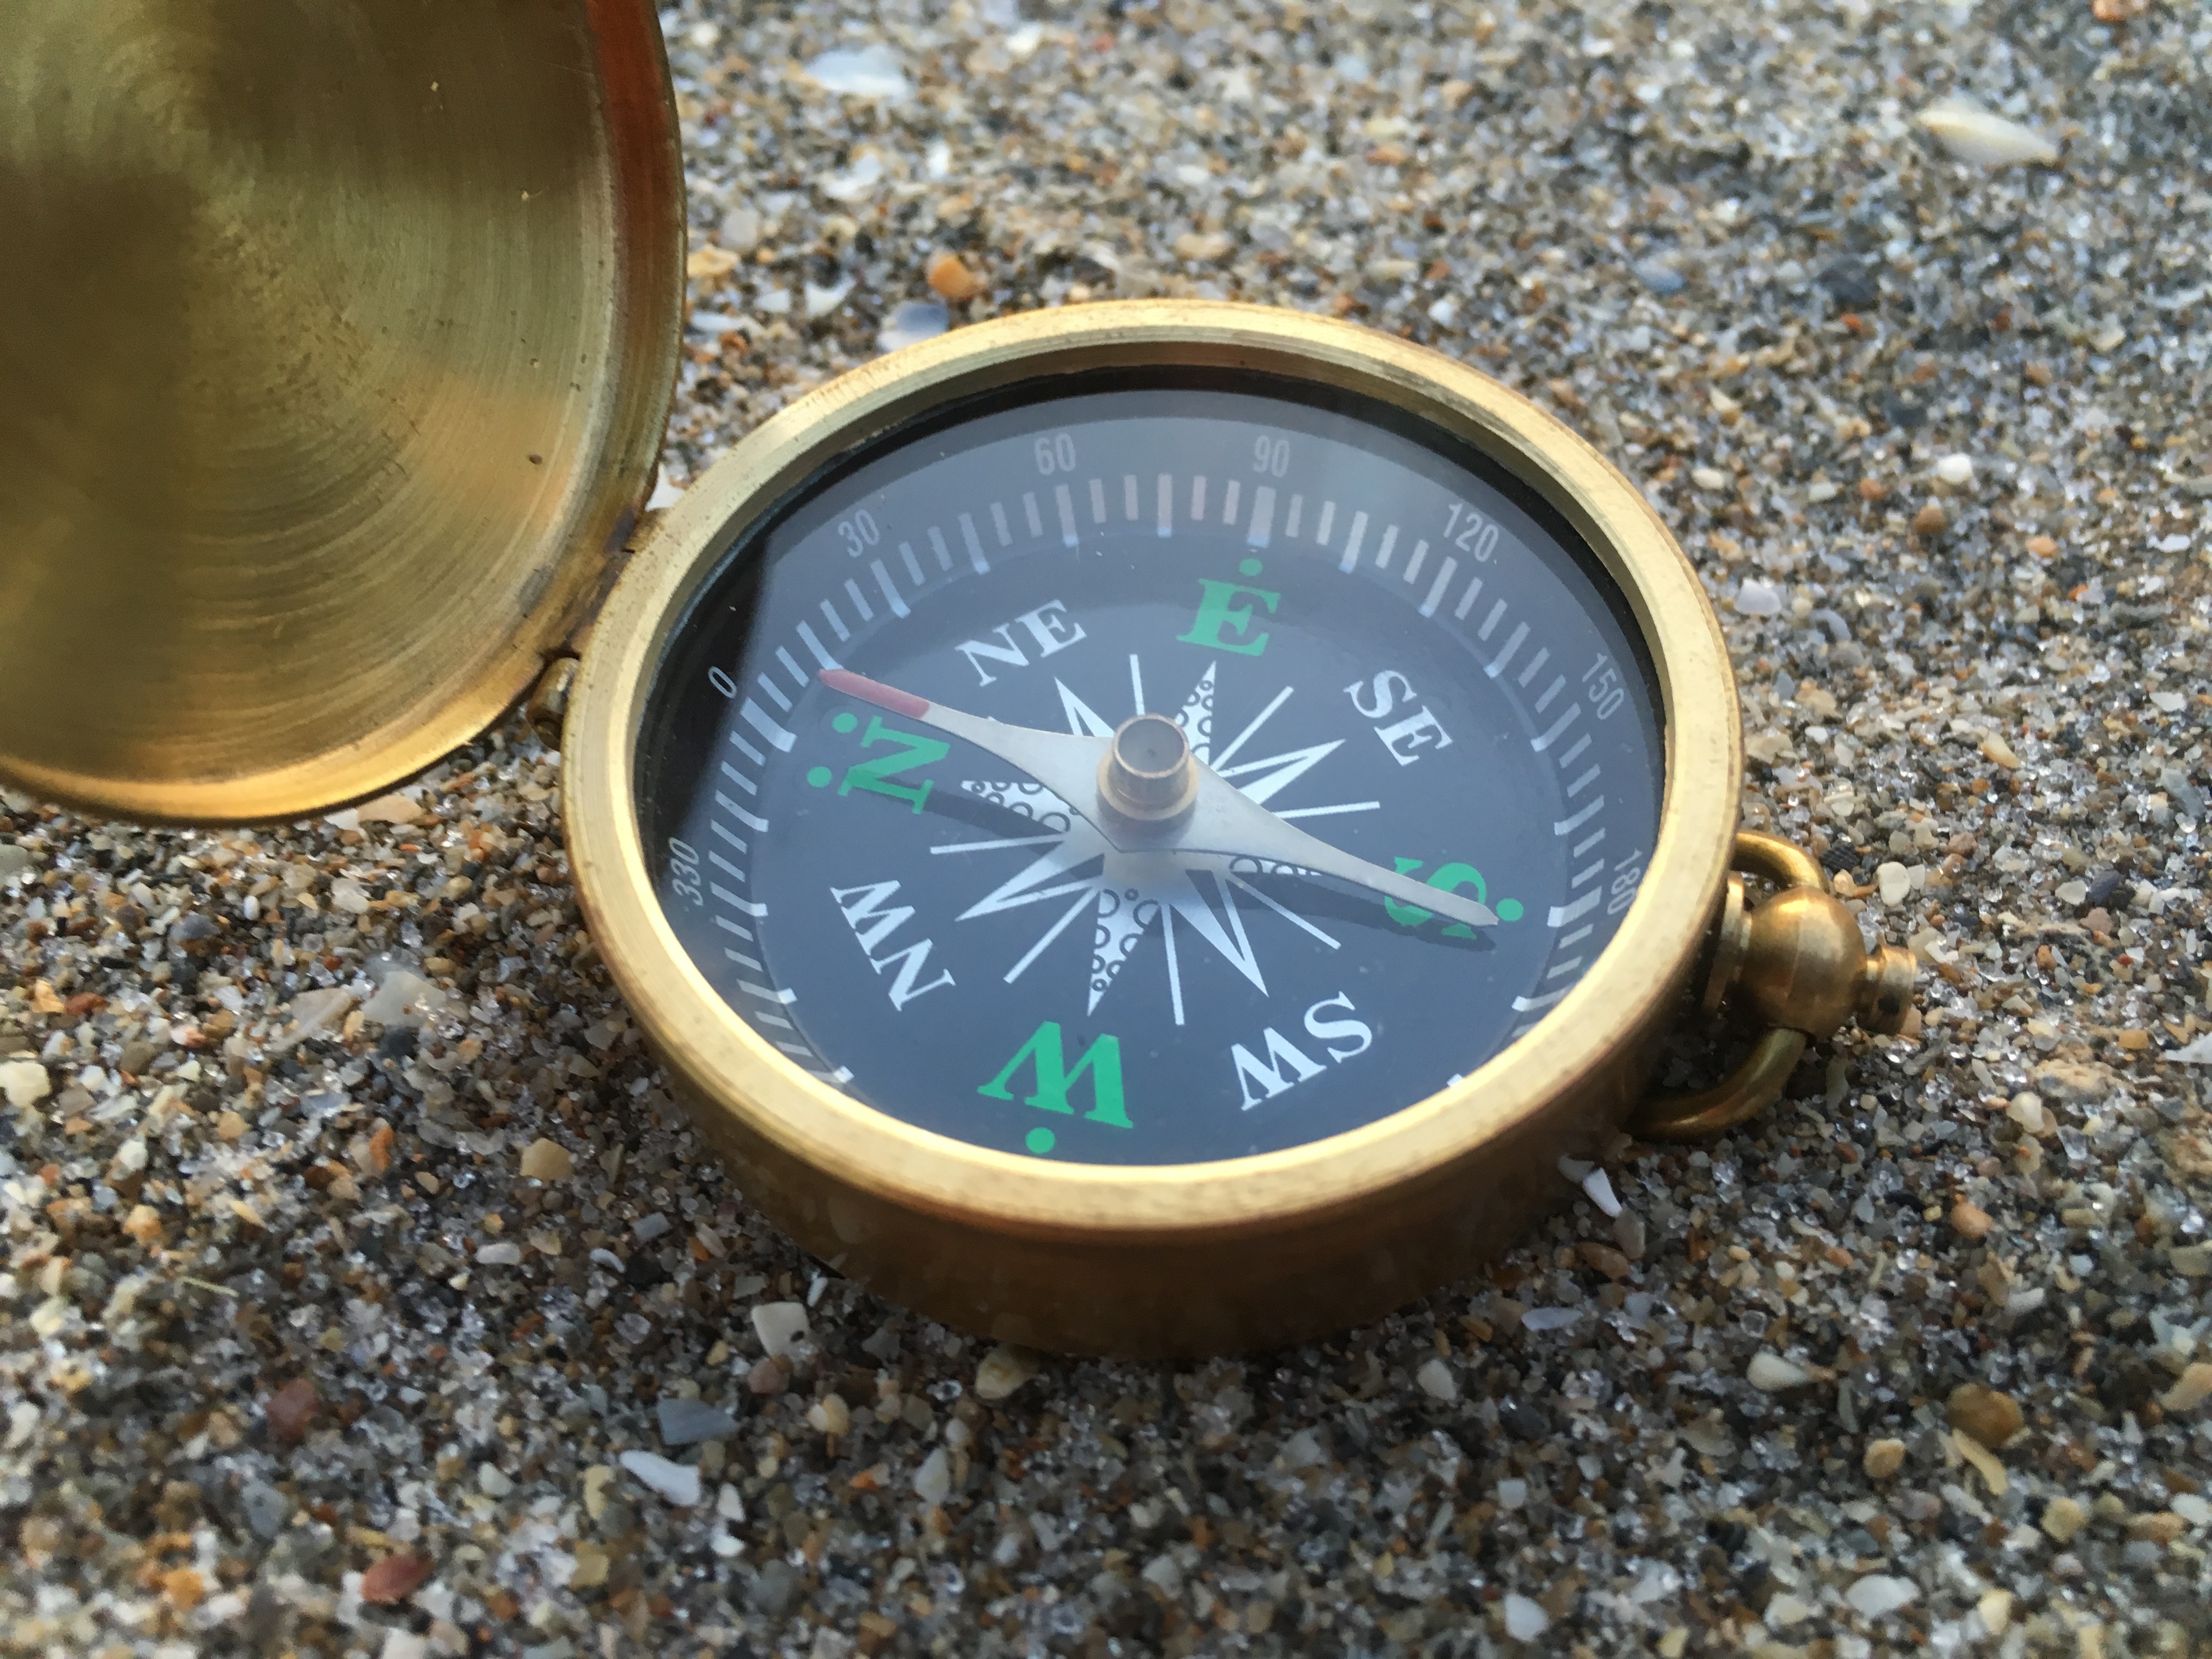
hand, compass